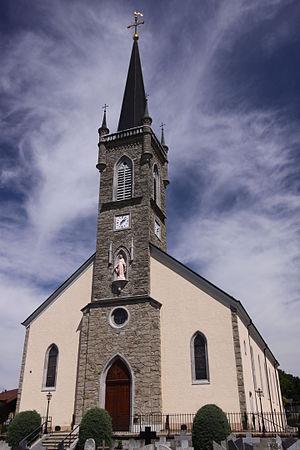
Église Notre-Dame de l’Assomption, Rue de l’Église 7, Attalens
Cette liste présente les biens culturels d'importance nationale dans le canton de Fribourg. Cette liste correspond à l'édition 2009 de l'Inventaire Suisse des biens culturels d'importance nationale pour le canton de Fribourg. Il est trié par commune et inclus : 205 bâtiments séparés, 14 collections, 18 sites archéologiques et un cas particulier.